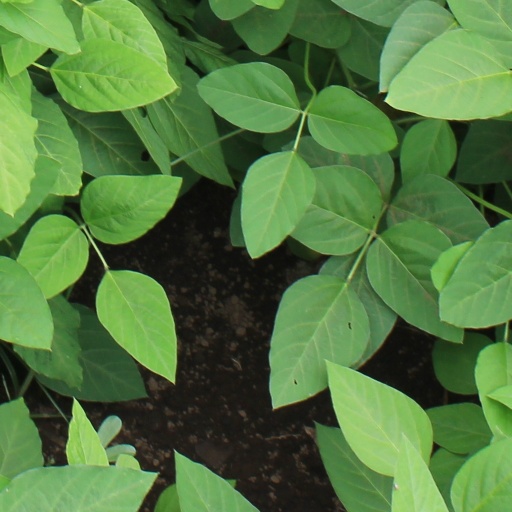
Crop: soybean